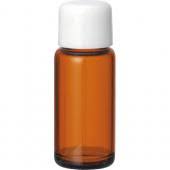
Waste category: glass